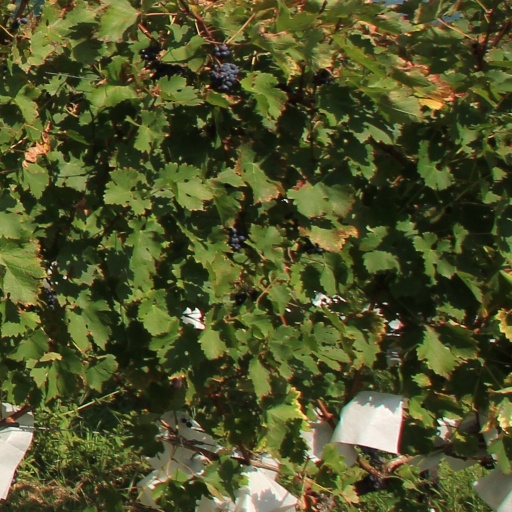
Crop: grape